Elton John Band

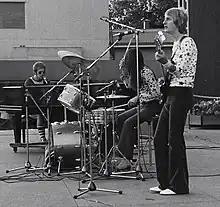

The Elton John Band was formed in 1970, and was initially a trio consisting of Elton John on piano and vocals, Dee Murray on bass and backing vocals, and Nigel Olsson on drums and backing vocals. Murray and Olsson first appeared together on disc with John on the song "Amoreena" from the 1970 studio album "Tumbleweed Connection". The following year, they were featured on the live album "17-11-70".